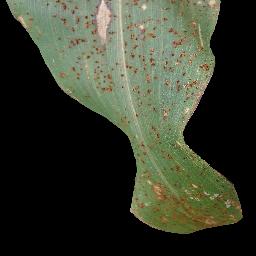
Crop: corn
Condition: (maize)_common_rust